Fyodor Tolbukhin

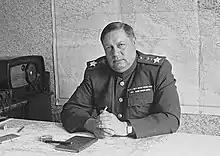
Tolbukhin in 1944

Tolbukhin remained in this position through the opening phases of Operation Barbarossa until August 1941, when he was made the chief of staff of the Crimean Front, which he held until March 1942. From May to July 1942, he was the assistant commander of the Stalingrad Military District. After that, he was the commander of the 57th Army until March 1943. The 57th was involved in the Battle of Stalingrad, where Tolbukhin's superior, Colonel-General Andrei Yeremenko, praised his command organization and military prowess. After his command of the 57th, Tolbukhin was placed in command of the Southern Front.